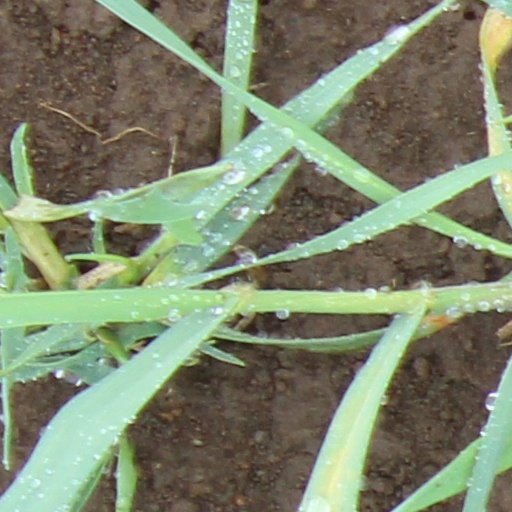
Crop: wheat